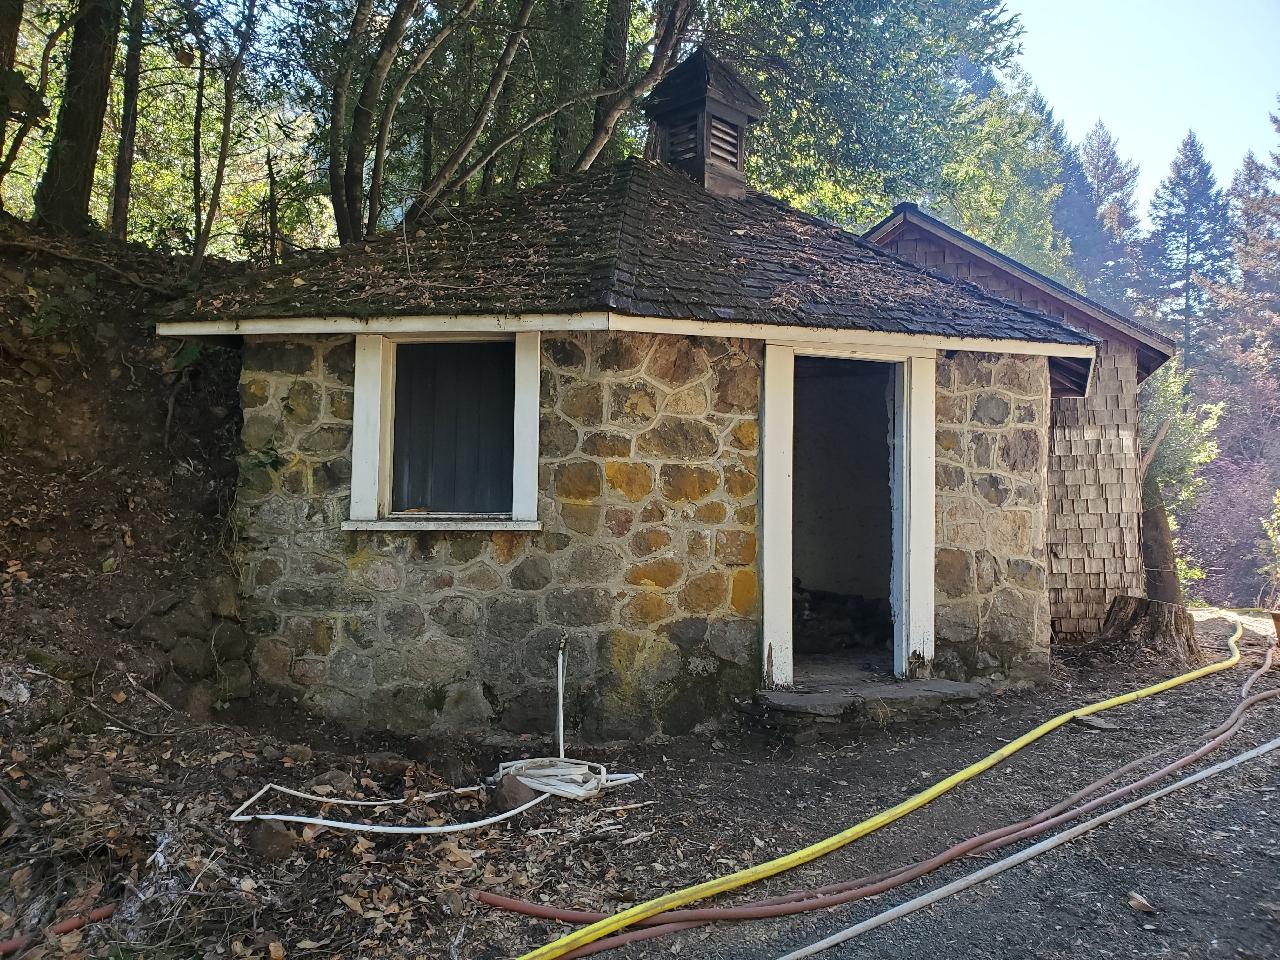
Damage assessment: no_damage